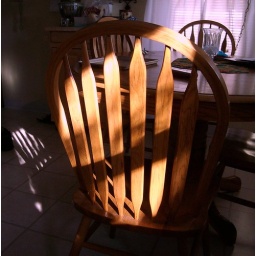
kitchen in the afternoon again. the light coming in the window hitting the chairs